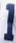
Number: 1